Martin Majoor

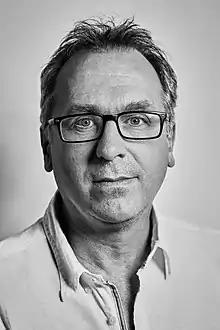
Majoor in 2018

Martin Majoor (born 14 October 1960) is a Dutch type designer and graphic designer. As of 2006, he had worked since 1997 in both Arnhem, Netherlands, and Warsaw, Poland.